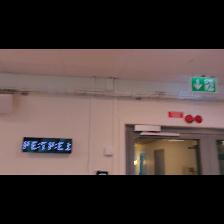
Label: NonHuman